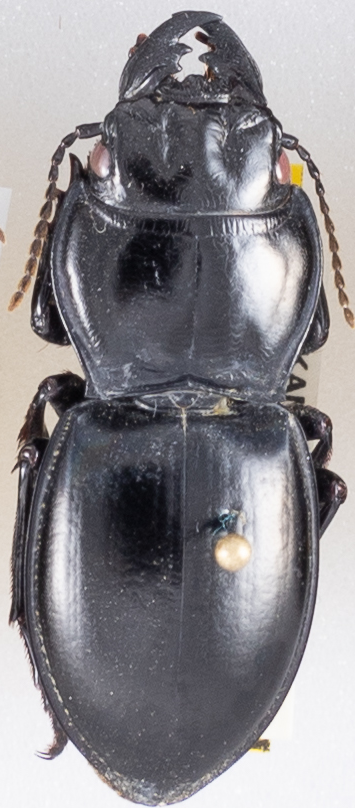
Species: Pasimachus californicus
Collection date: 2022-07-18
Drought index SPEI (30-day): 0.63
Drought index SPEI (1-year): -0.1
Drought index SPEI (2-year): -0.142